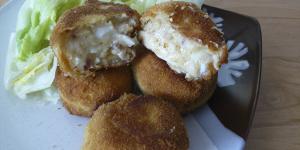
croquetas de jamon queso y huevo